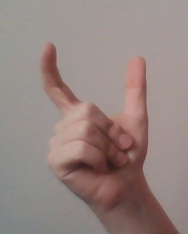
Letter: nun